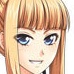
Portrait style: Anime Portrait